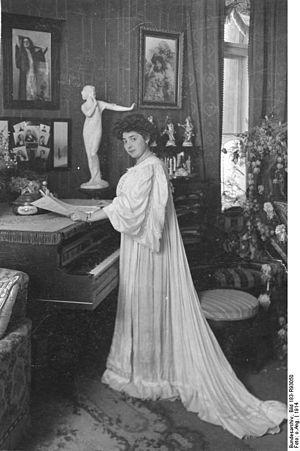
Fritzi Massary fut une chanteuse et une actrice autrichienne.